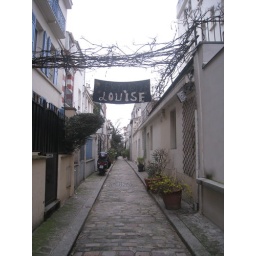
When a new baby is born on this tiny street in the 18th, a sign is put up. Nice!